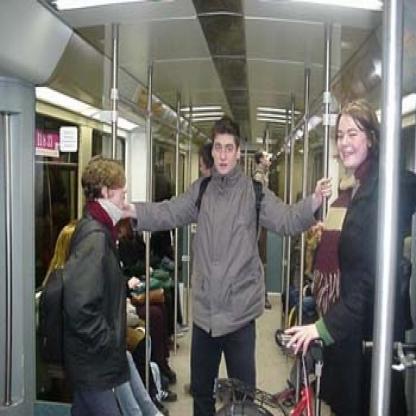
Scene: Indoor